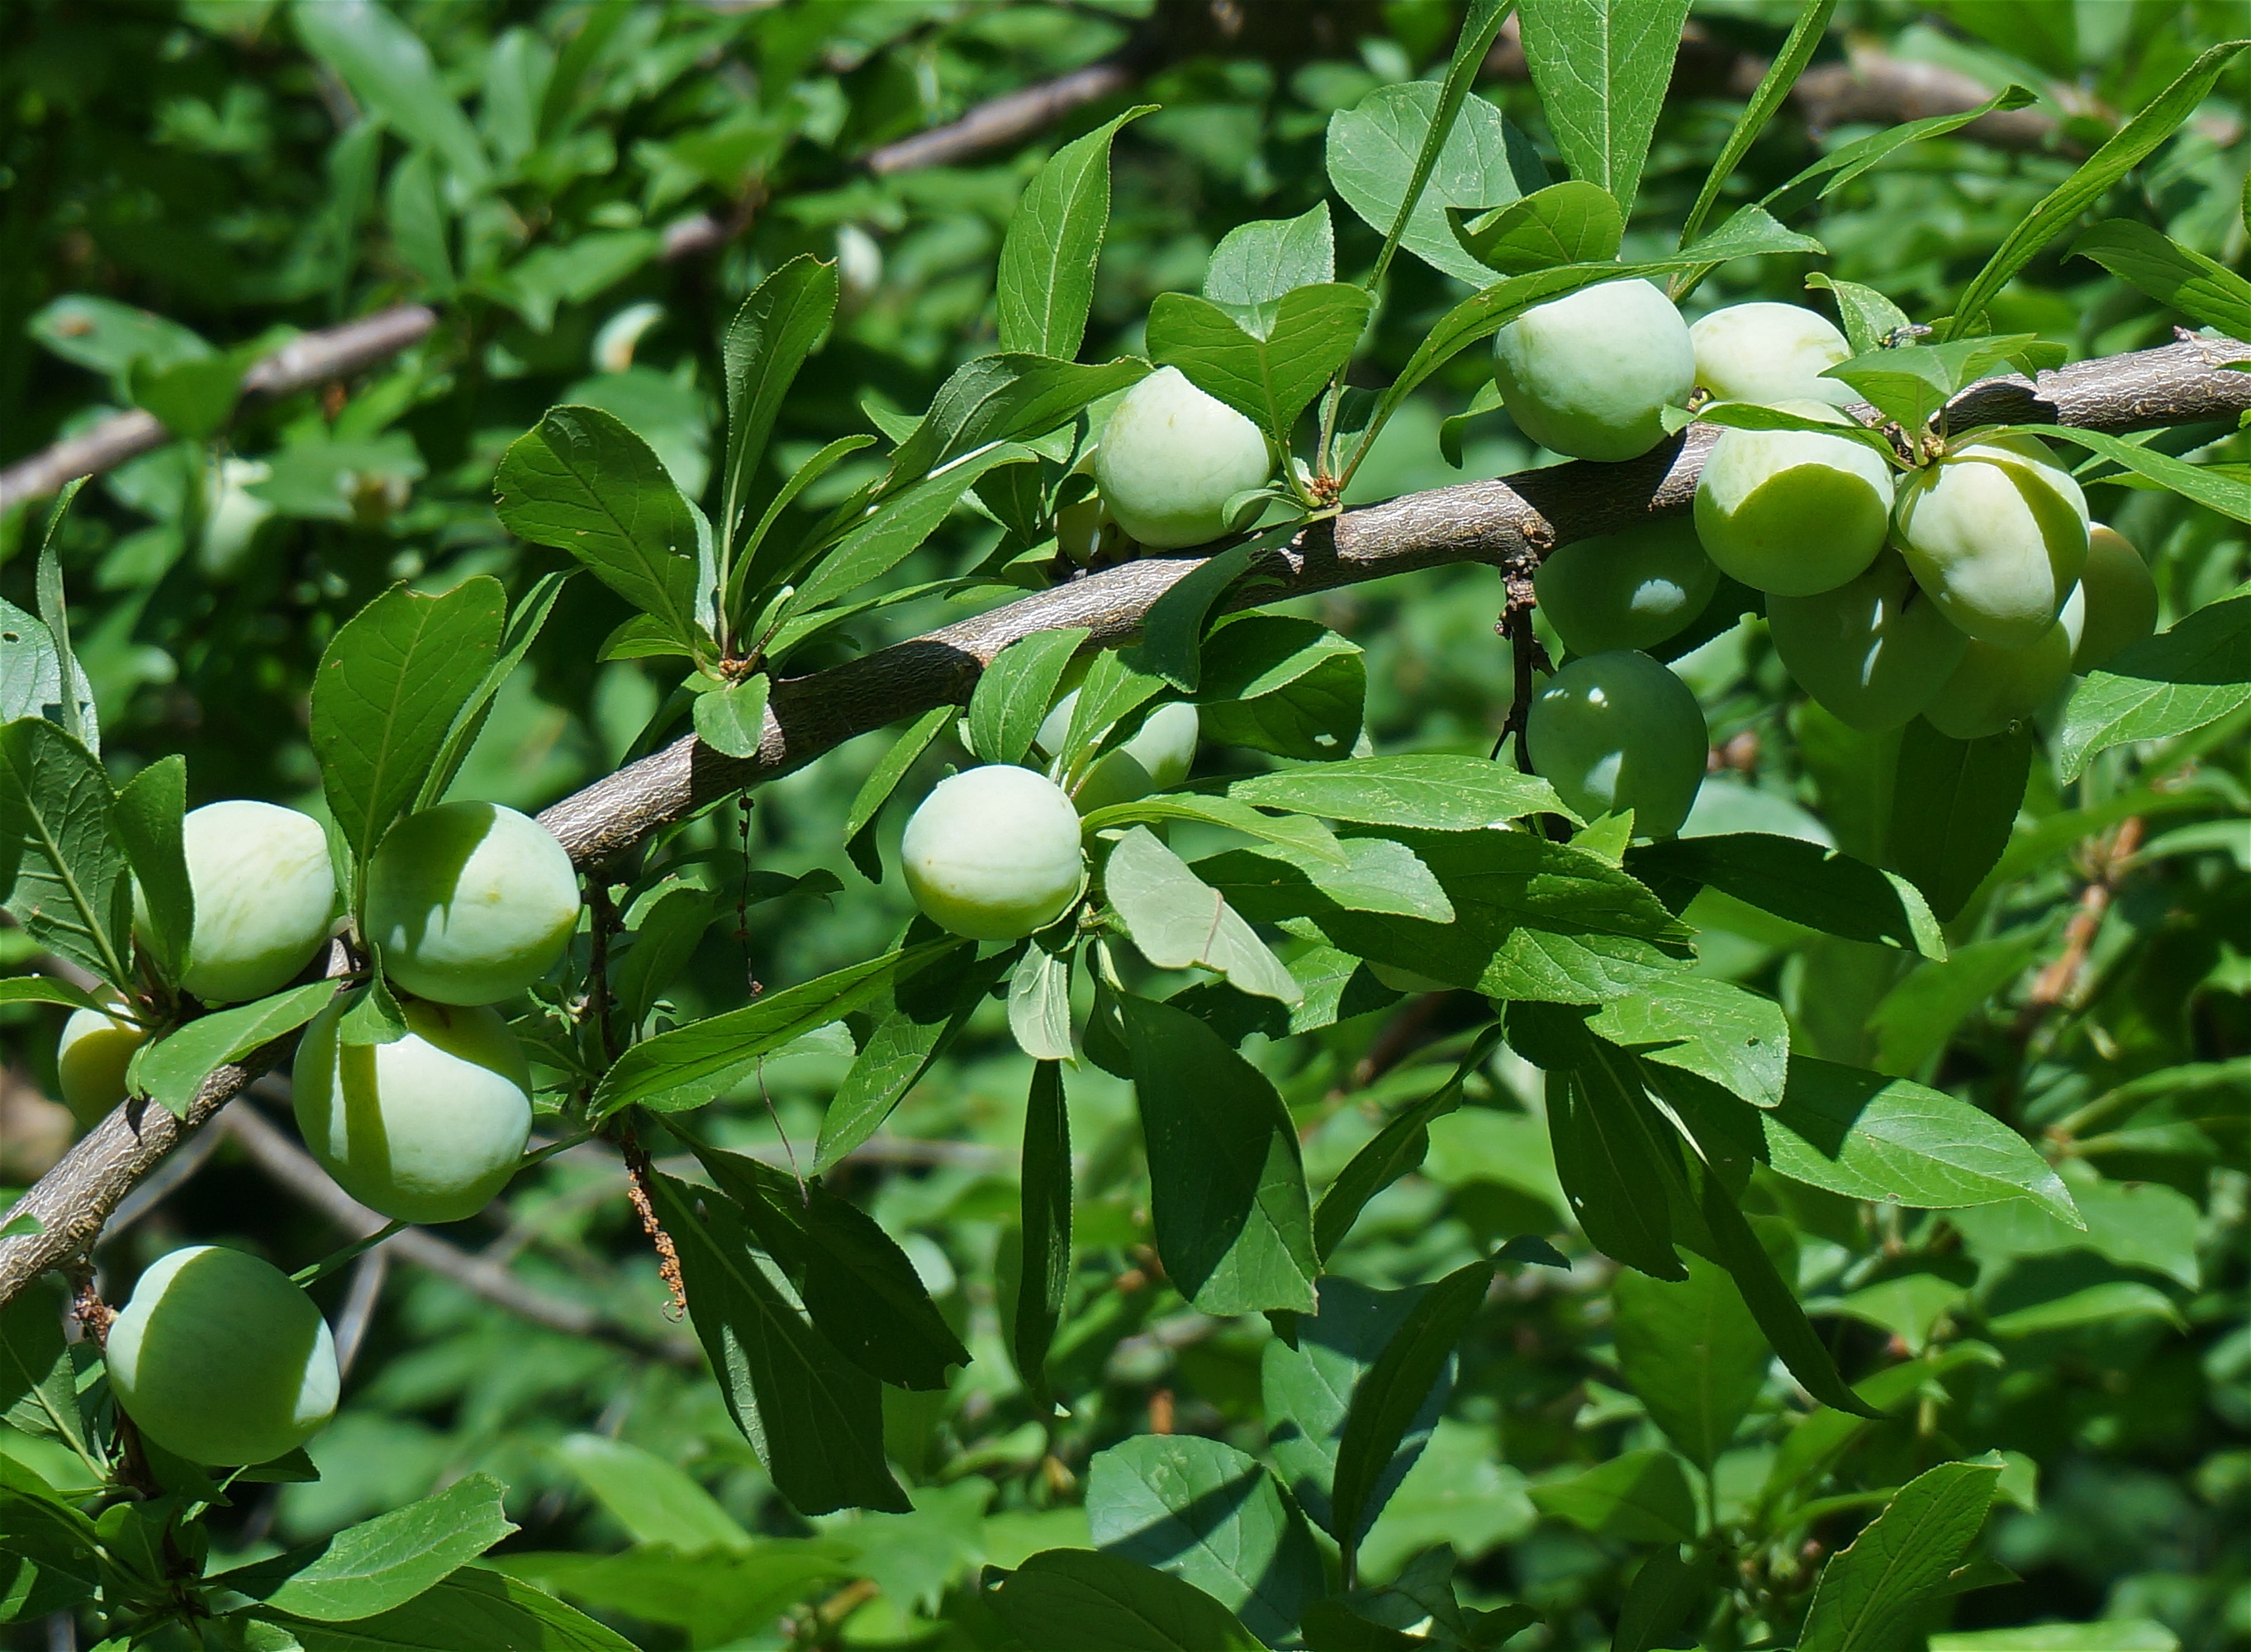
tree, nature, branch, plant, fruit, flower, food, green, produce, evergreen, garden, flora, plum, leaves, shrub, plums, citrus, flowering plant, acerola, malpighia, promise, bilberry, green plums, woody plant, land plant